SARS-CoV-2

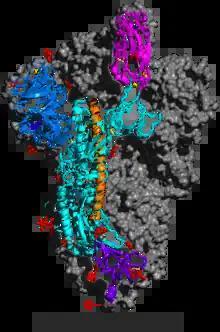
SARS‑CoV‑2 spike homotrimer with one protein subunit highlighted. The ACE2 binding domain is magenta.

As of early 2022, about 7 million SARS-CoV-2 genomes had been sequenced and deposited into public databases and another 800,000 or so were added each month. By September 2023, the GISAID EpiCoV database contained more than 16 million genome sequences.